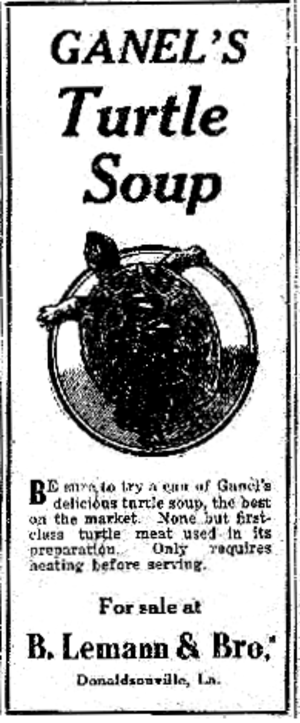
La soupe de tortue est un plat à base de chair de tortue. Aux États-Unis et au Royaume-Uni, la tortue verte était souvent utilisée. En extrême orient, les tortues utilisées pour la soupe sont principalement des Trionychidae, des tortues à carapace molle.